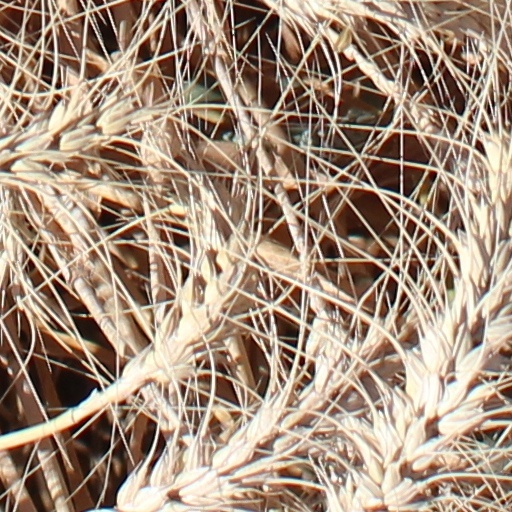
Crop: wheat